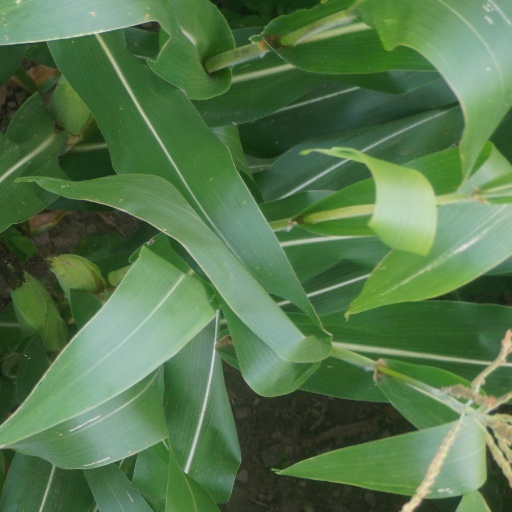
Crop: maize; corn